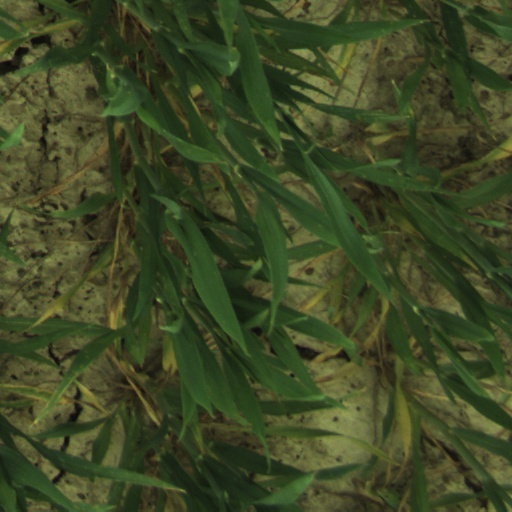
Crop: wheat